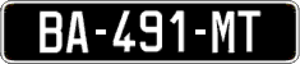
Une automobile de collection, ou automobile ancienne, est un modèle d’automobile âgé généralement de plus de 30 ans, conservé pour son intérêt historique, patrimonial ou esthétique et non d’abord comme moyen de transport. Du fait de son âge, elle peut faire l’objet de spécificités de réglementation ou d’assurance. Selon les pays, les termes d’automobile ancêtre, antique ou vétéran peuvent également être employés.
La plaque d'immatriculation française est l'un des éléments du dispositif permettant l'identification d'un véhicule du parc automobile français. Elle existe depuis 1901. La grande majorité des véhicules à moteur doivent en posséder une pour rouler sur les voies publiques. Les plaques d'immatriculation sont parfois appelées plaques minéralogiques, cela fait référence à l'Administration des Mines qui délivrait ces plaques au début du XXᵉ siècle.